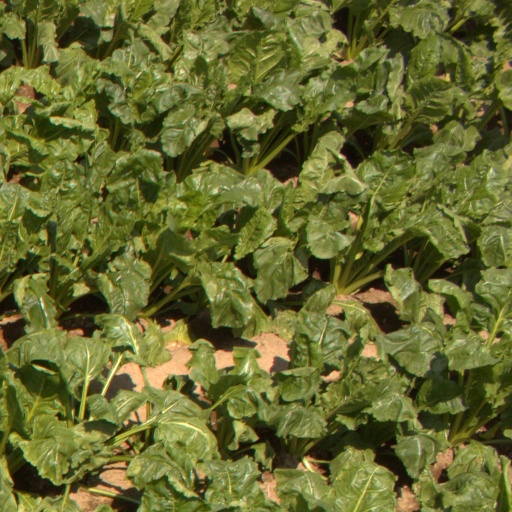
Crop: sugar beet